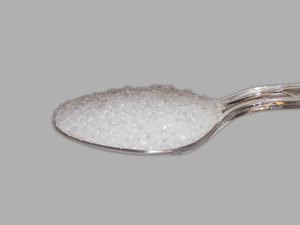
Un déboucheur est un dispositif mécanique ou une matière conçus pour déboucher les lavabos, éviers et canalisations. La matière peut être chimique ou biologique, et conditionnée sous forme liquide ou solide.